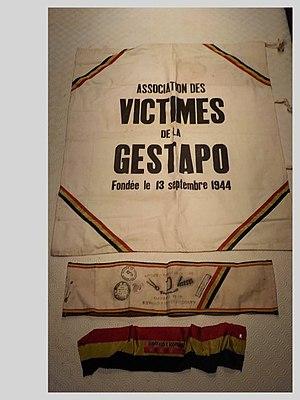
Drapeau de l'association des victimes du gestapo
La Gestapo, acronyme tiré de l'allemand Geheime Staatspolizei signifiant « Police secrète d'État », était la police politique du Troisième Reich. Fondée en Prusse par Hermann Göring, son pouvoir s'étendit ensuite, sous l'impulsion de Heinrich Himmler, à l'ensemble du Reich et des territoires envahis par ce dernier au cours de la Seconde Guerre mondiale.